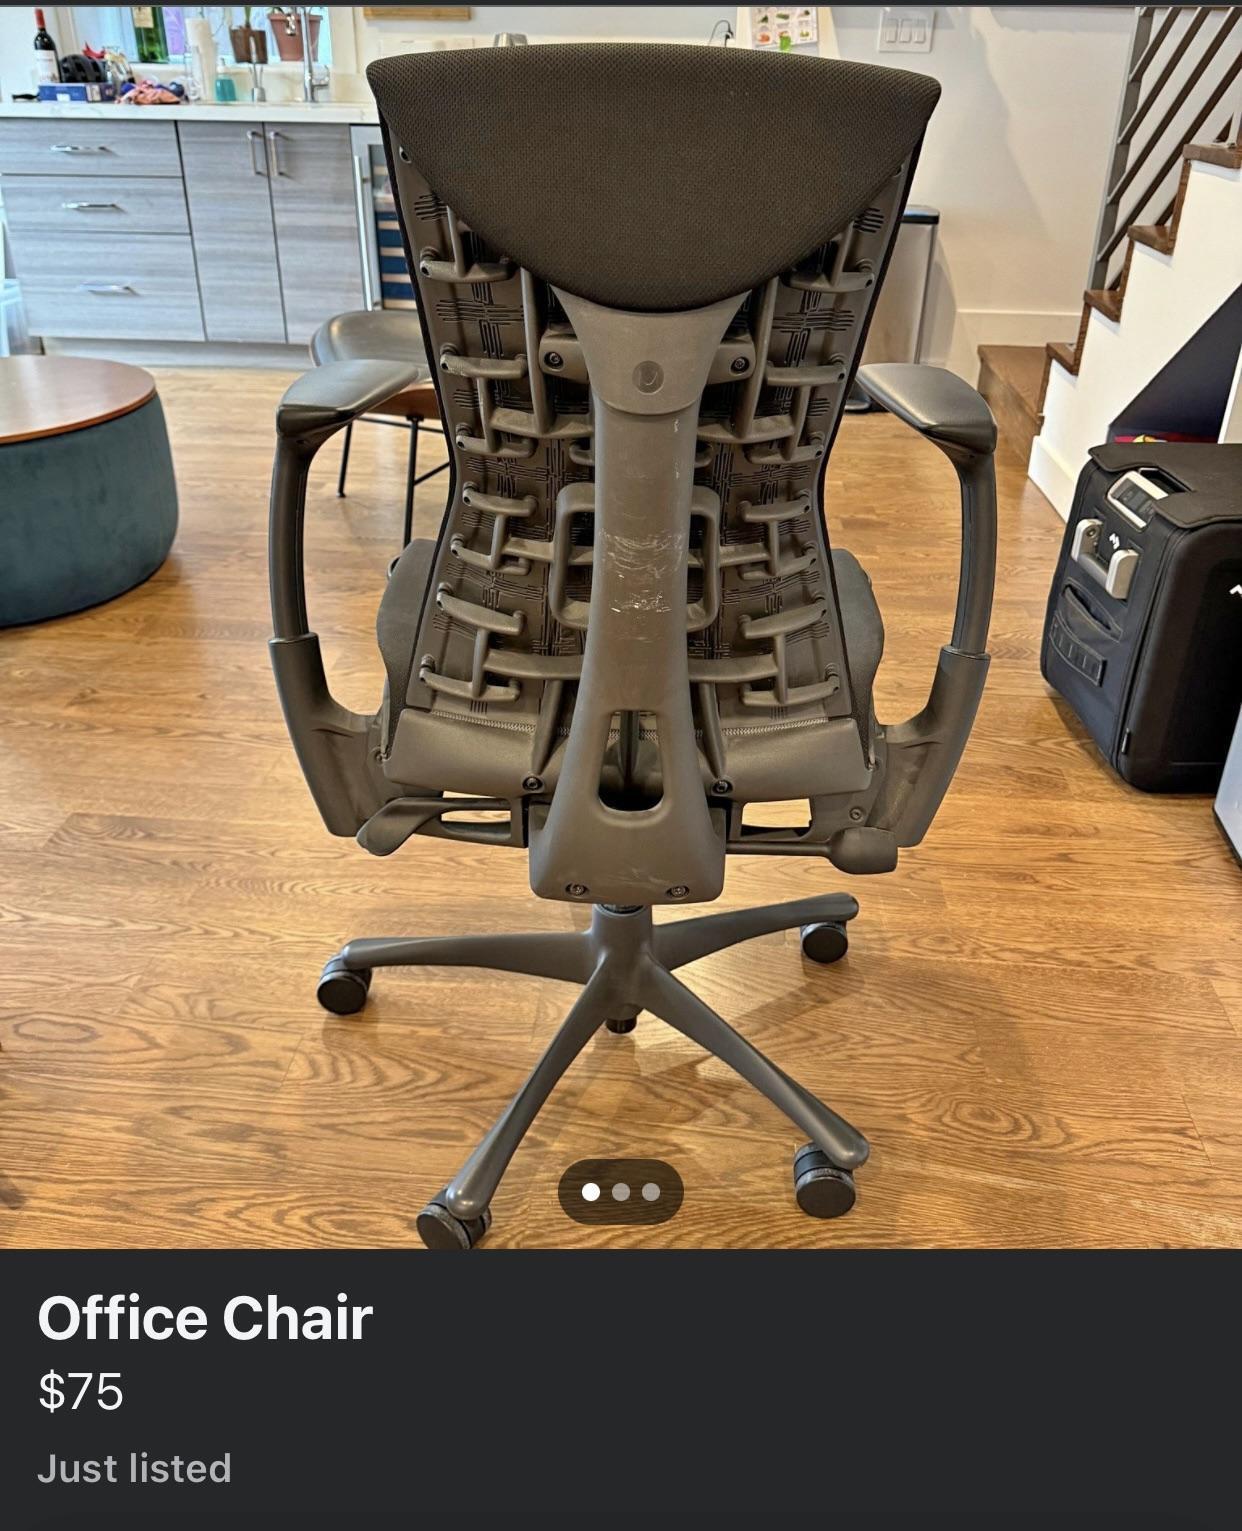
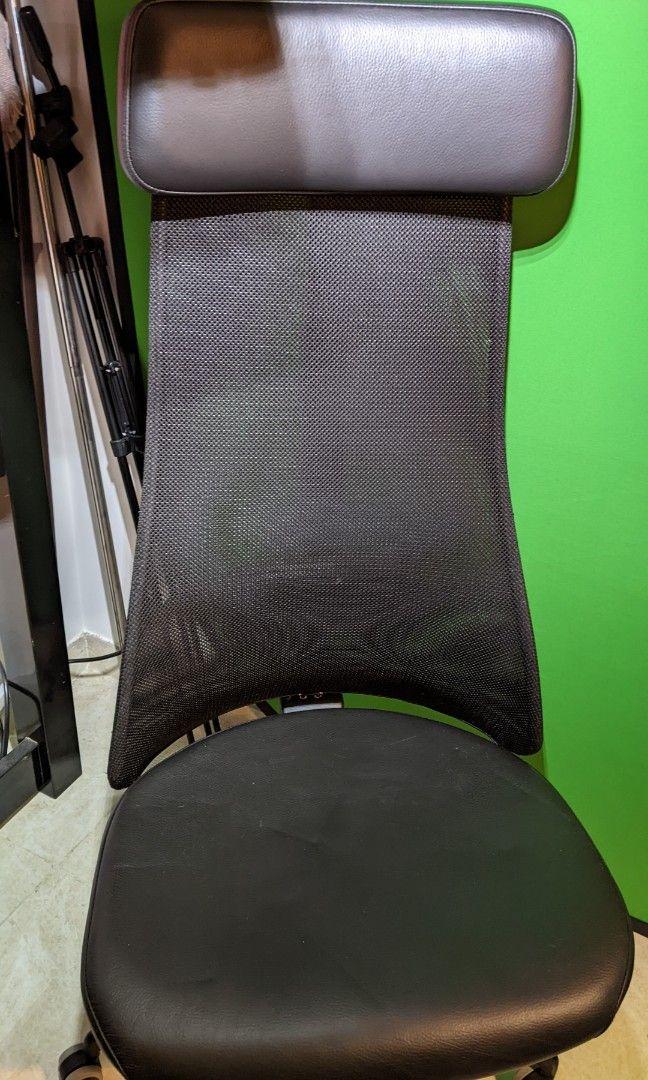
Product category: items_chair
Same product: no